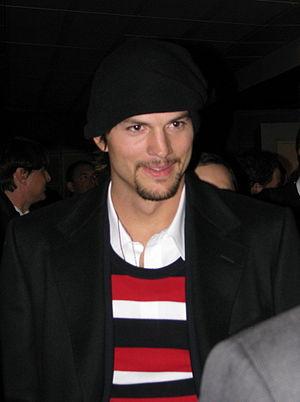
Ashton Kutcher [ˈæʃtən ˈkʊtʃɚ] est un acteur, producteur et scénariste américain, né le 7 février 1978 à Cedar Rapids.